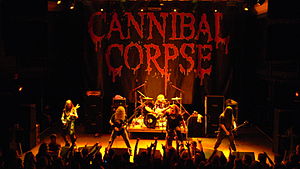
Cannibal Corpse
Cannibal Corpse live i 2007